Embryonic stem cell

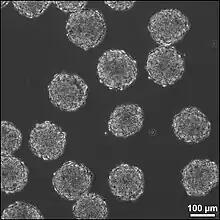
Embryoid bodies 24 hours after formation.

In tissue engineering, the use of stem cells are known to be of importance. In order to successfully engineer a tissue, the cells used must be able to perform specific biological functions such as secretion of cytokines, signaling molecules, interacting with neighboring cells, and producing an extracellular matrix in the correct organization. Stem cells demonstrates these specific biological functions along with being able to self-renew and differentiate into one or more types of specialized cells. Embryonic stem cells is one of the sources that are being considered for the use of tissue engineering. The use of human embryonic stem cells have opened many new possibilities for tissue engineering, however, there are many hurdles that must be made before human embryonic stem cell can even be utilized. It is theorized that if embryonic stem cells can be altered to not evoke the immune response when implanted into the patient then this would be a revolutionary step in tissue engineering. Embryonic stem cells are not limited to tissue engineering.